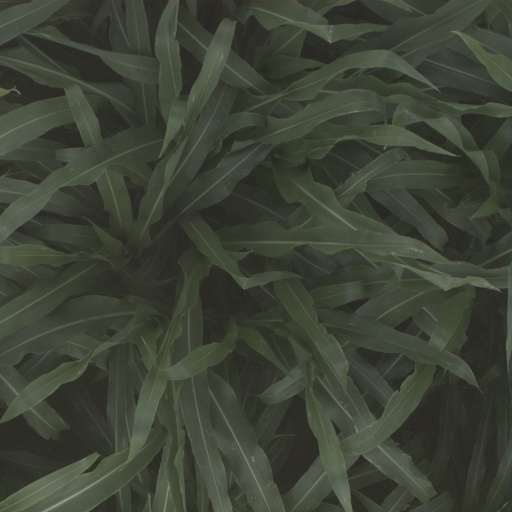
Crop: sorghum